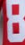
Number: 8